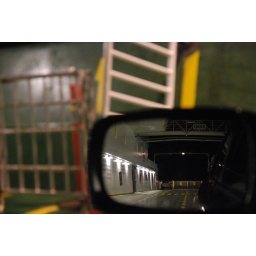
Taken out the car window on a ferry in Suldal, Norway.